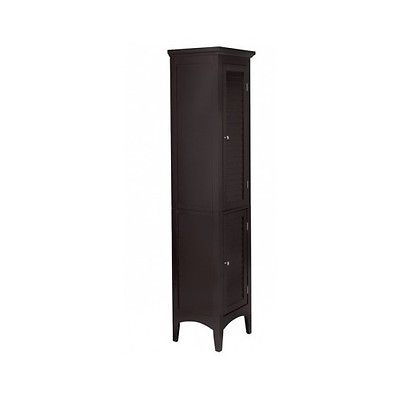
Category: cabinet